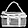
Label: Bag